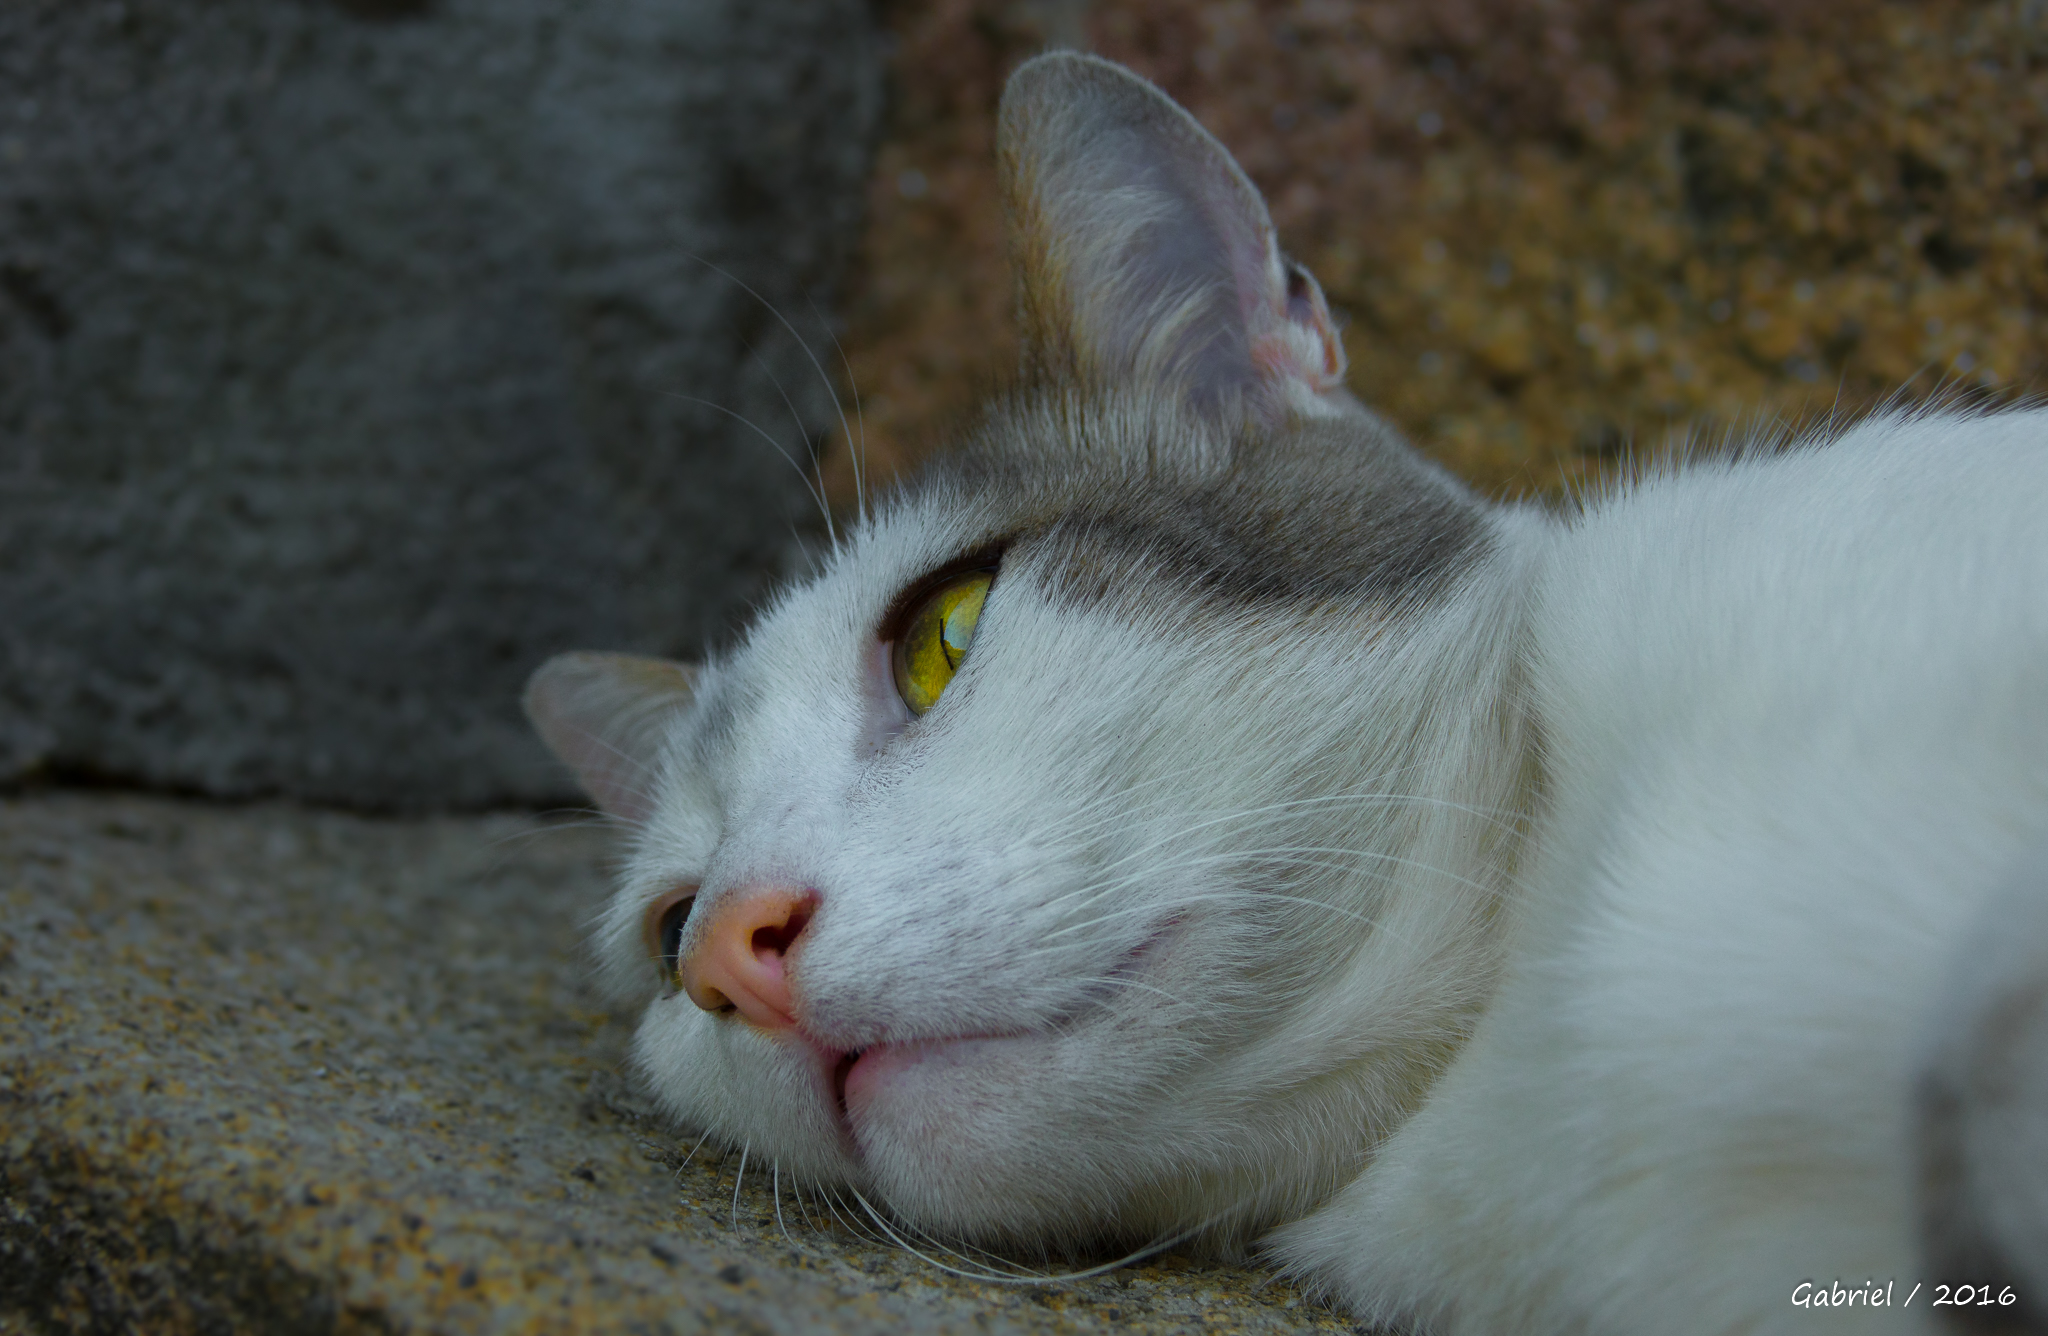
white, kitten, cat, mammal, fauna, close up, cats, nose, whiskers, animals, skin, vertebrate, gatos, lucas, ggl1, gaby1, xovesphoto, sonydscrx10iii, sonyrx10iii, rx10iii, rx10m3, animales, small to medium sized cats, cat like mammal